Ballsbridge

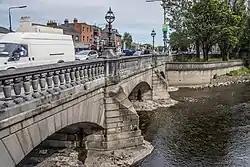
The bridge referred to as Ball's Bridge. This is not the original bridge of that name.

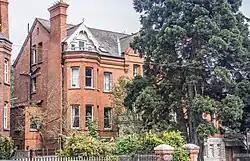
Ballsbridge features architecture from the Georgian, Victorian, and Edwardian periods and is known for its high property prices

Ballsbridge (from historic Ball's Bridge) is an affluent neighbourhood of the city of Dublin, Ireland. The area is largely situated north and west of a three-arch stone bridge across the River Dodder, on the south side of the city. The sign on the bridge still proclaims it as "Ball's Bridge", in recognition of the fact that the original bridge on that location was built and owned by the Ball family, a well-known Dublin merchant family in the 1500s and the 1600s. The current bridge was built in 1791.